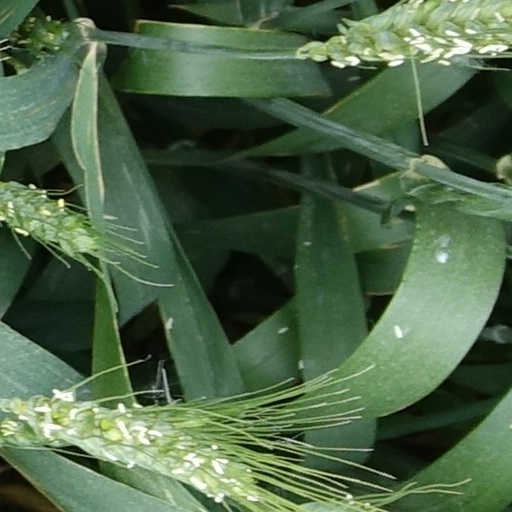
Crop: wheat